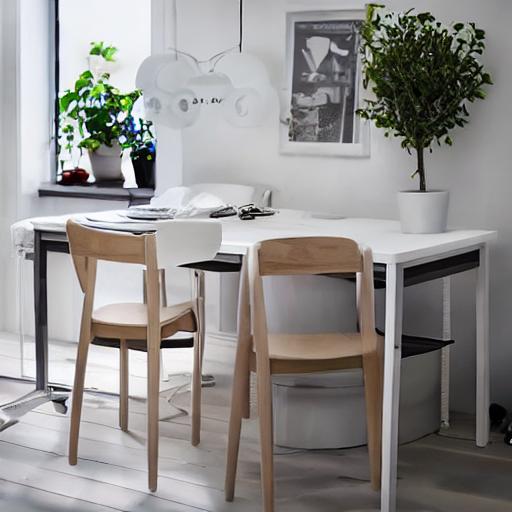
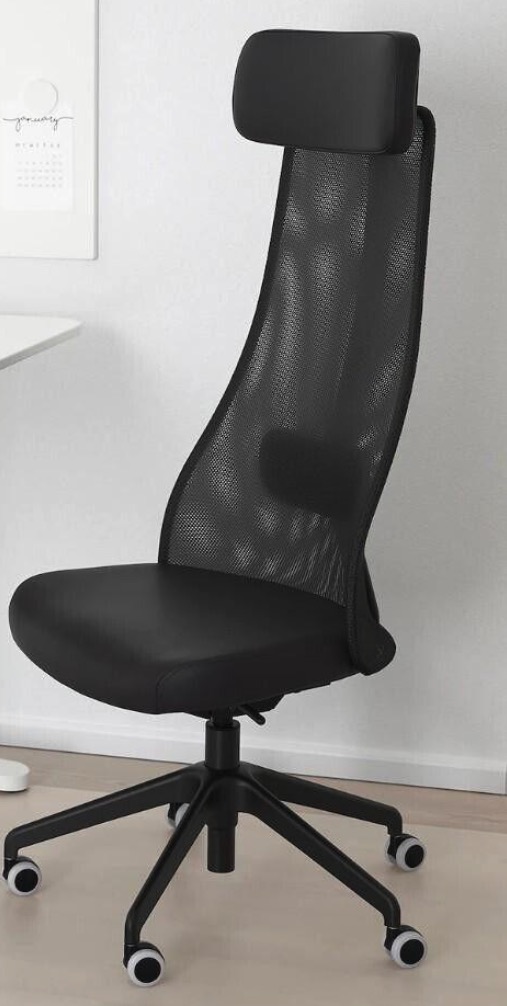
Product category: items_chair
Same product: no